Banana Flavored Milk

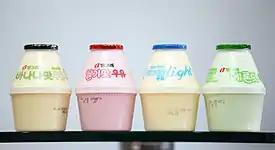

The United States was the first international market to receive Banana Flavored Milk. The product was subsequently exported to other countries, including mainland China and Hong Kong, Taiwan, Japan, Canada, New Zealand, Thailand, Malaysia, Vietnam, and Cambodia. This expansion helped increase annual sales of the product from 700 million Korean won in 2010 to 15 billion Korean won in 2013.